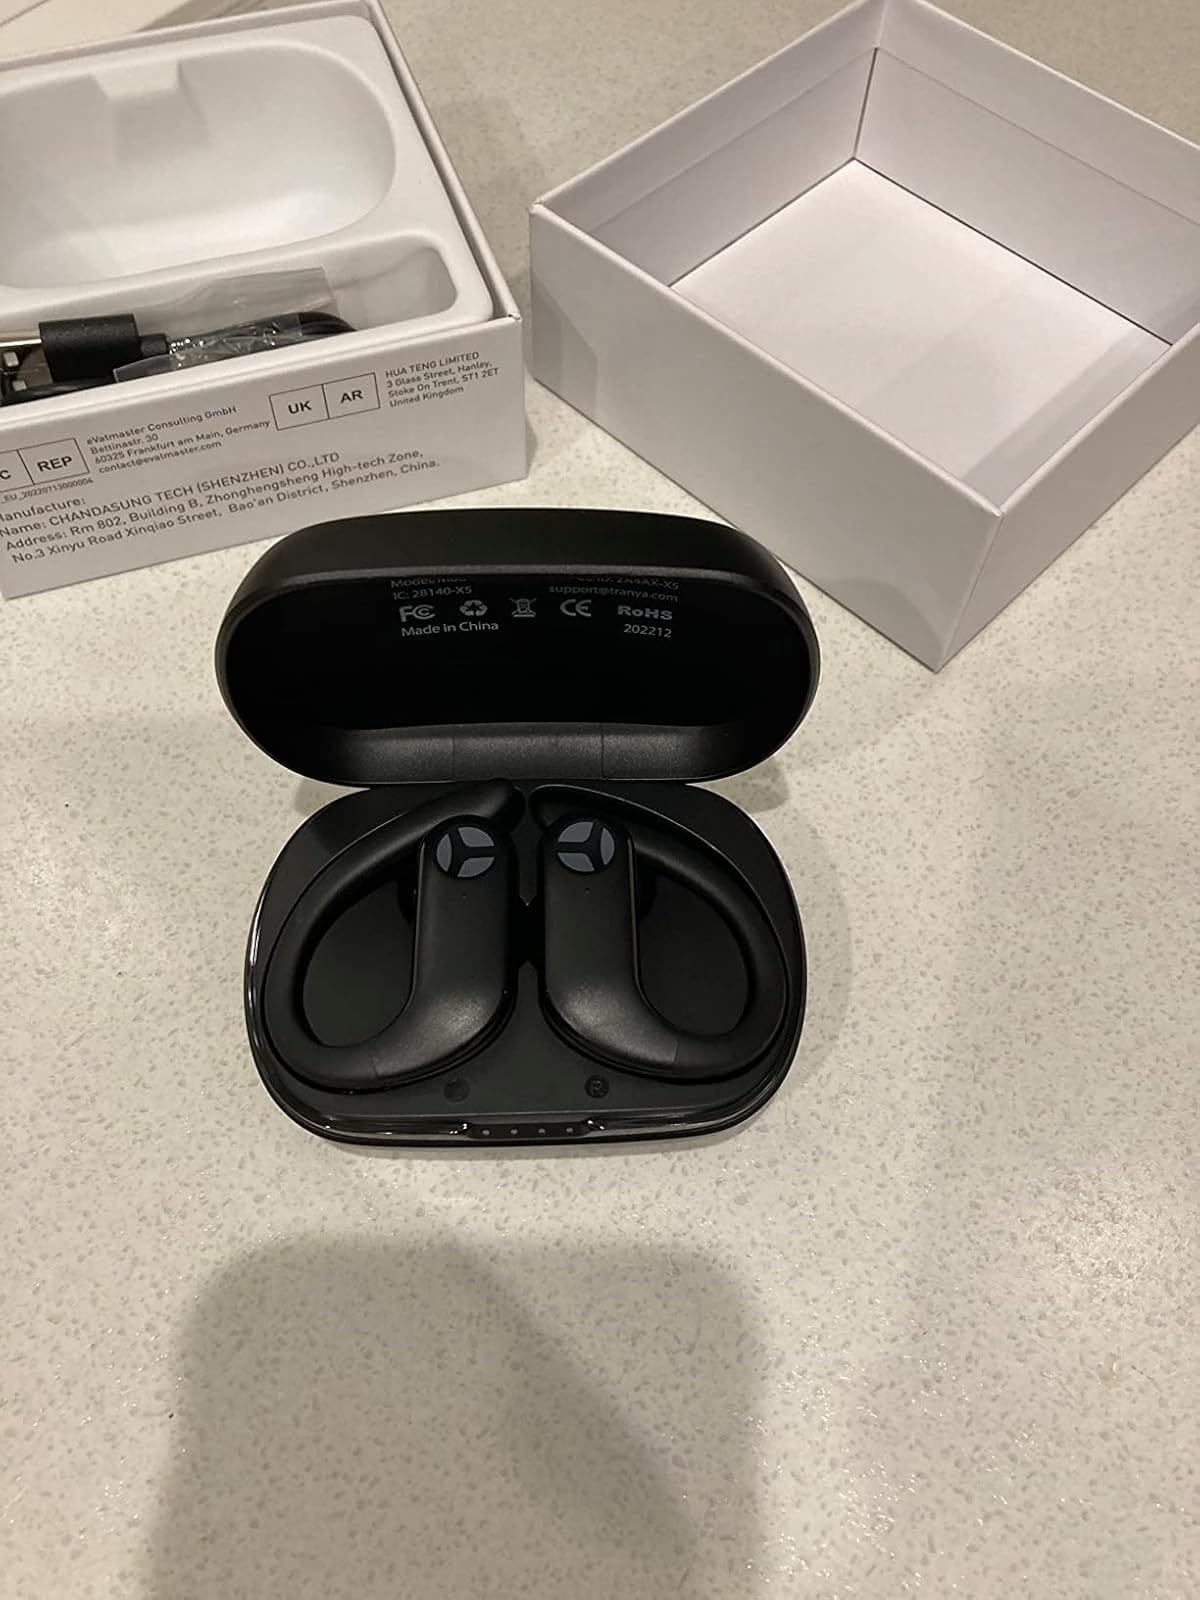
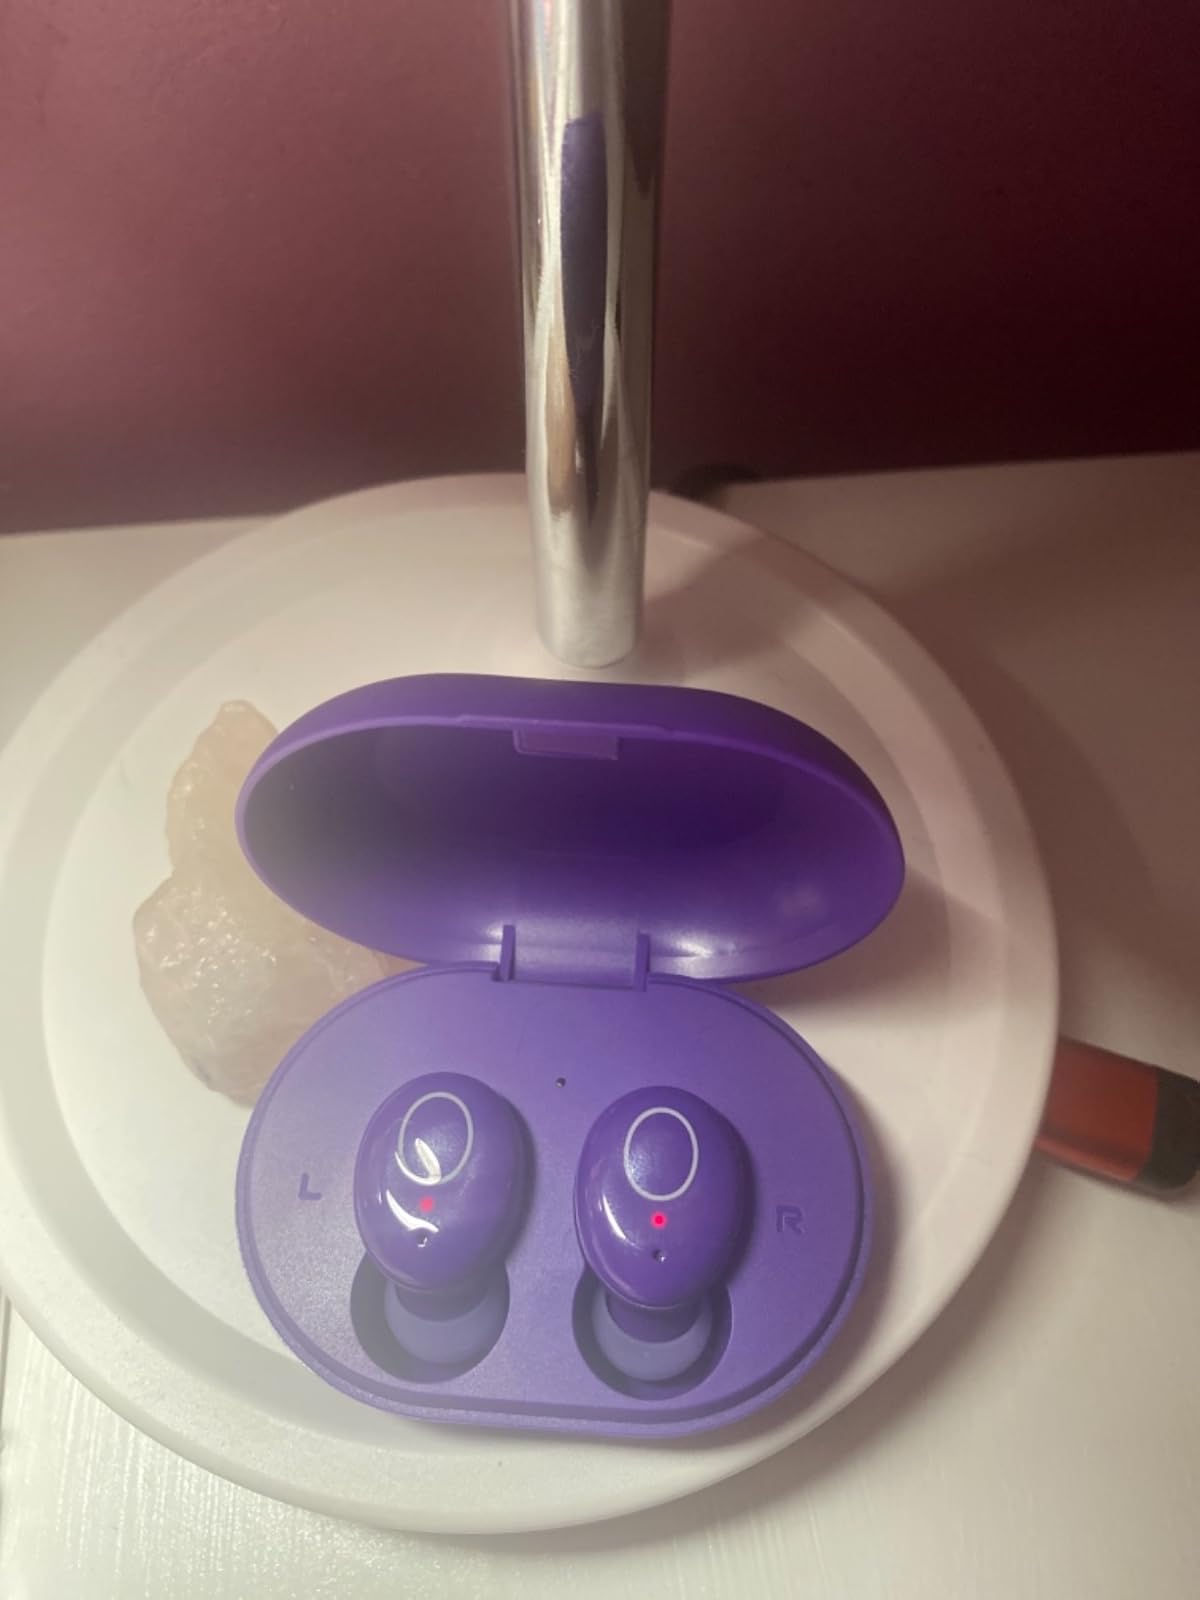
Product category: earbuds
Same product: no